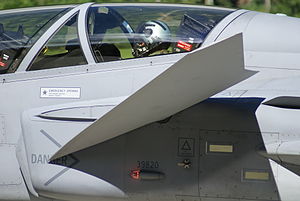
Canardvinge
En Saab JAS 39 Gripen med canardvingen lige bag cockpittet
En canardvinge er en mindre vinge på hver side af et flys forende. Begrebet omfatter både bevægelige og fastmonterede små vinger langt foran på flyet. De bevægelige canardvinger kan have samme funktion som højderor på et mere traditionelt bygget fly, og de kan bruges med modsat bevægelsesretning for at give rotation langs længdeaksen.